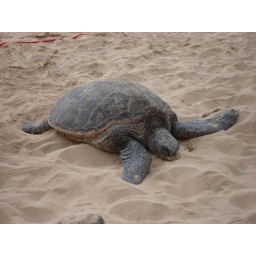
This cute turtle was basking in the sun on the beach. So cute!